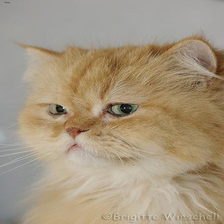
Species: cat
Breed: Persian